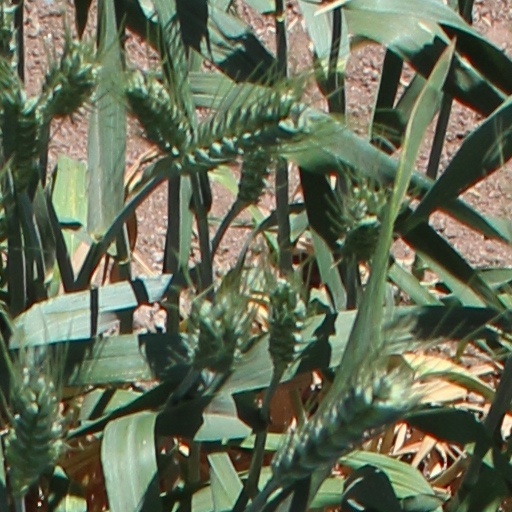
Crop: wheat